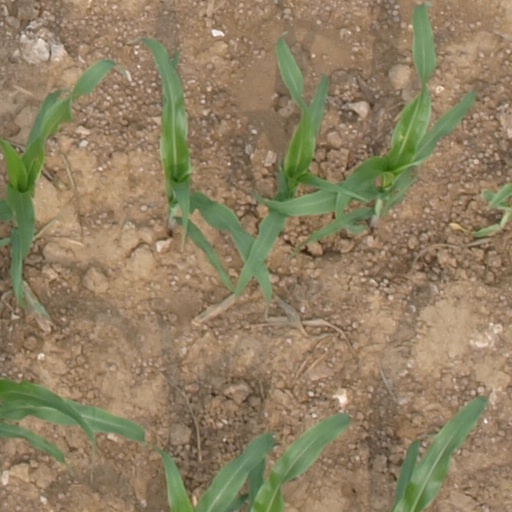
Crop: maize; corn